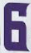
Number: 6